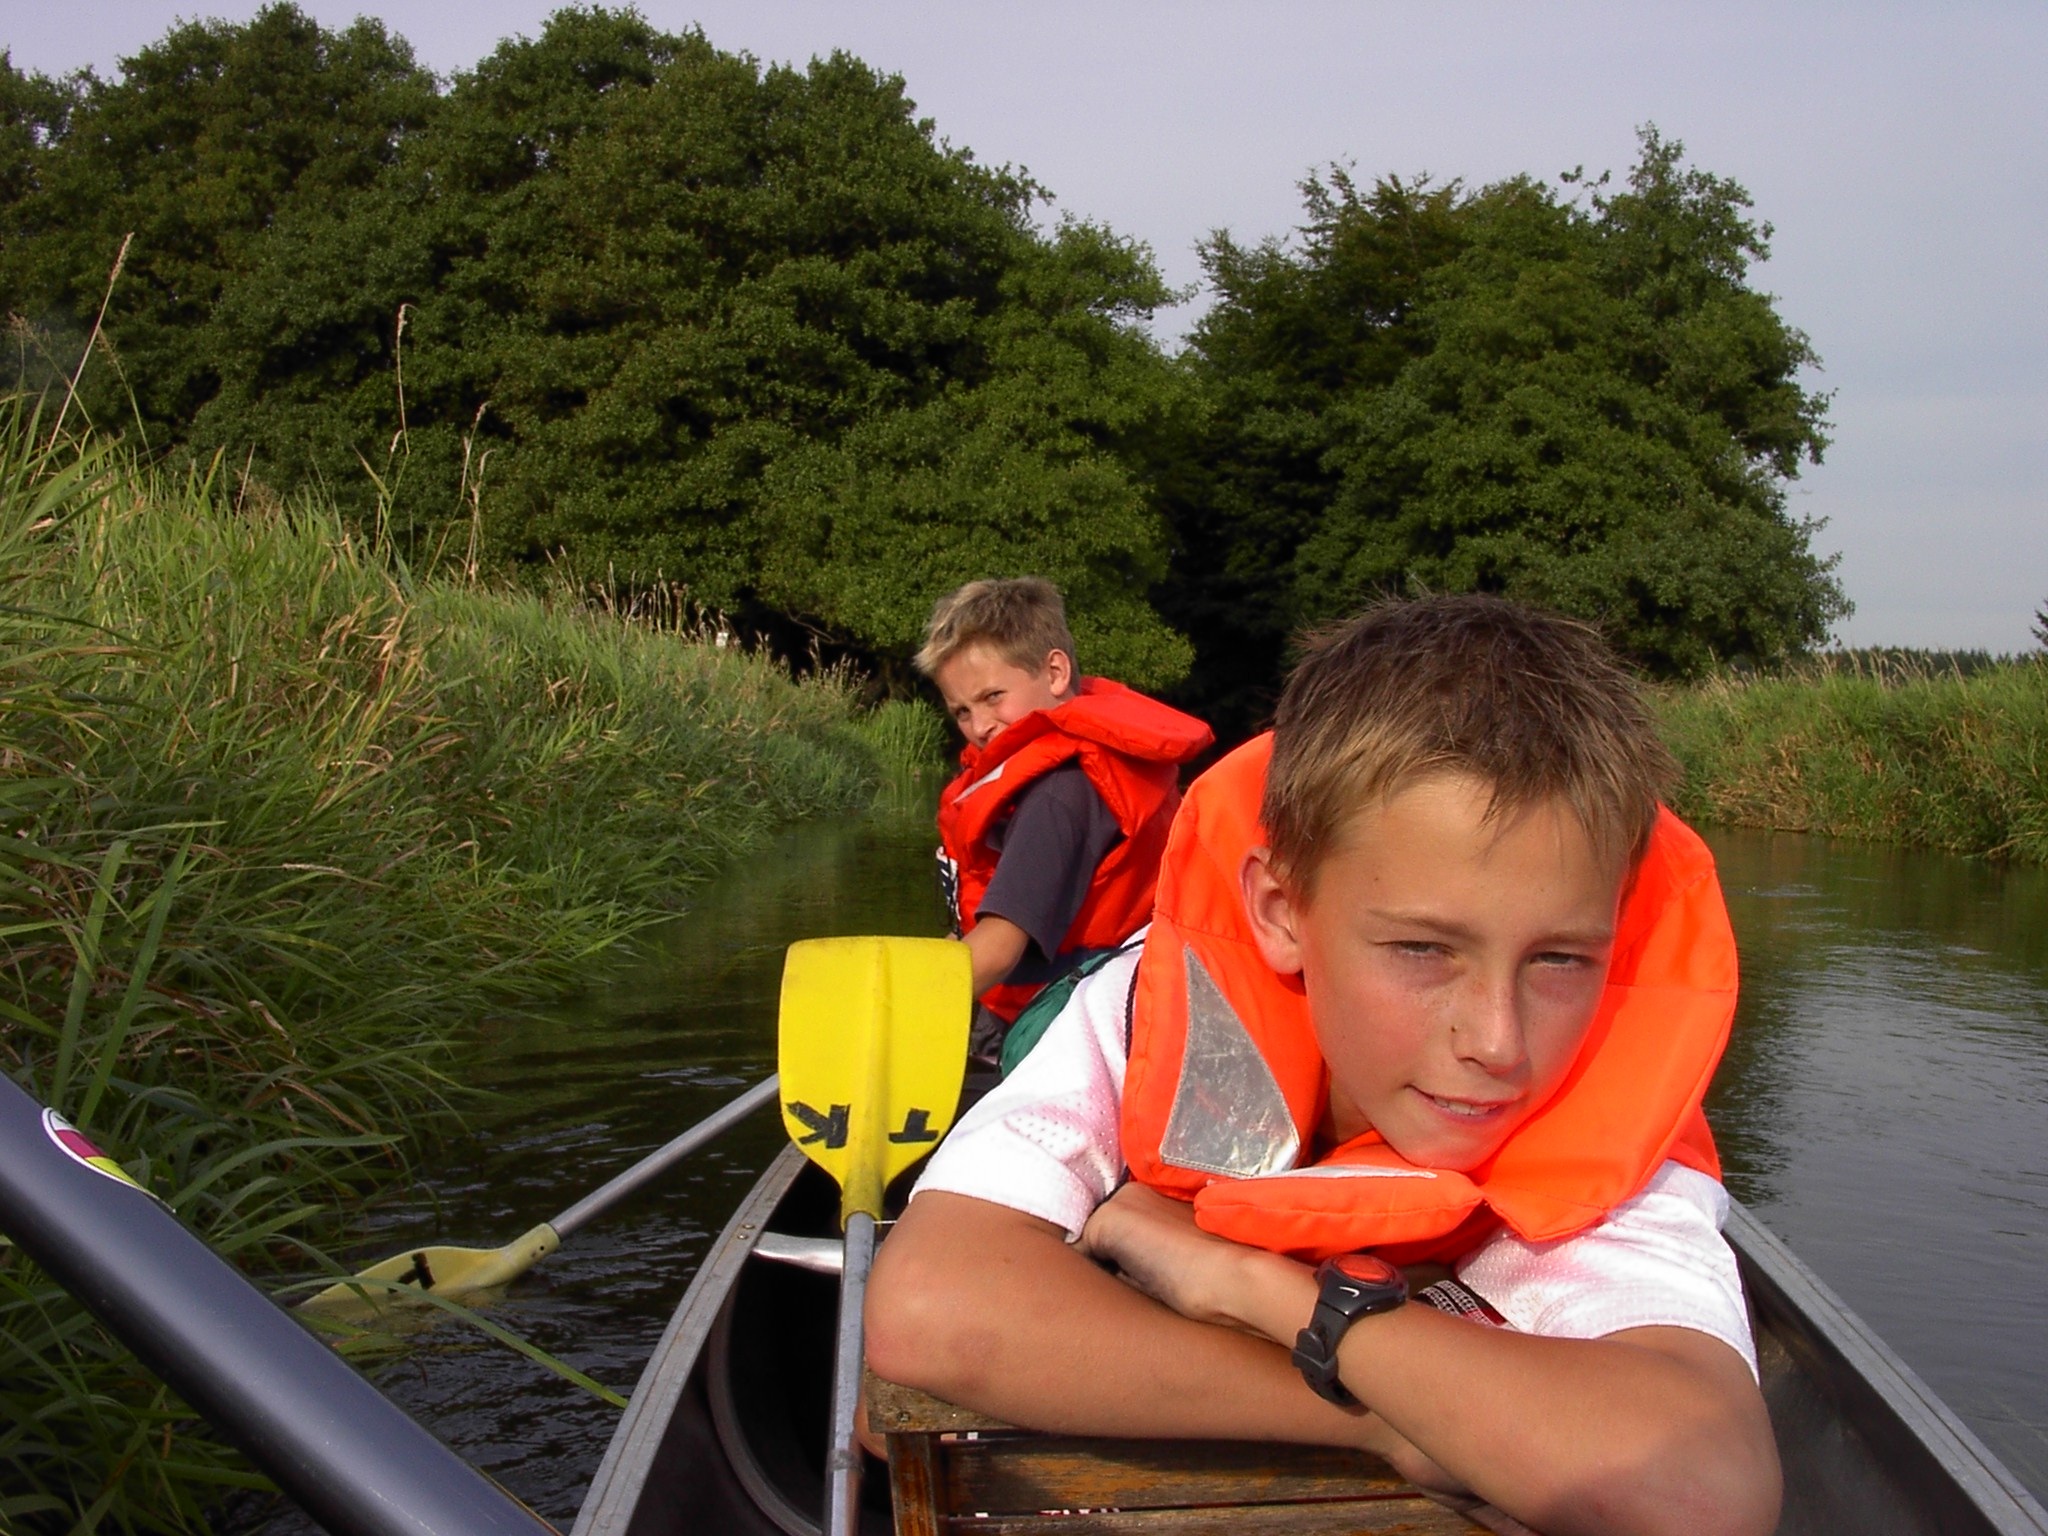
boat, adventure, vacation, canoe, vehicle, children, boating, outdoor recreation, guden